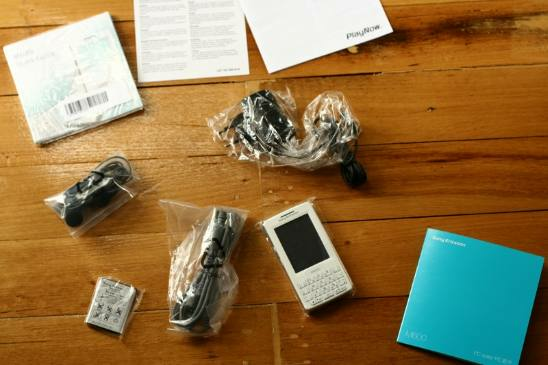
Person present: No